Henry Sewell

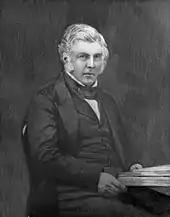
Henry Sewell in 1856

On 9 August, the Colonists' Society held a meeting at the White Hart Hotel. Christchurch's first hotel was on the High Street (then called Sumner Road) and Cashel Street corner, with Michael Hart as proprietor. The 50 to 60 attendees were addressed by Sewell, Stuart-Wortley, and Wakefield. As a result, committees were formed that were to achieve the return of these three candidates. At this point, Sewell thought that Brittan would not have a chance of getting elected, as he was most unpopular, and he refused to go canvassing. Over the next few days, Octavius Mathias, the vicar of St Michael and All Angels, was Sewell's main antagonist.